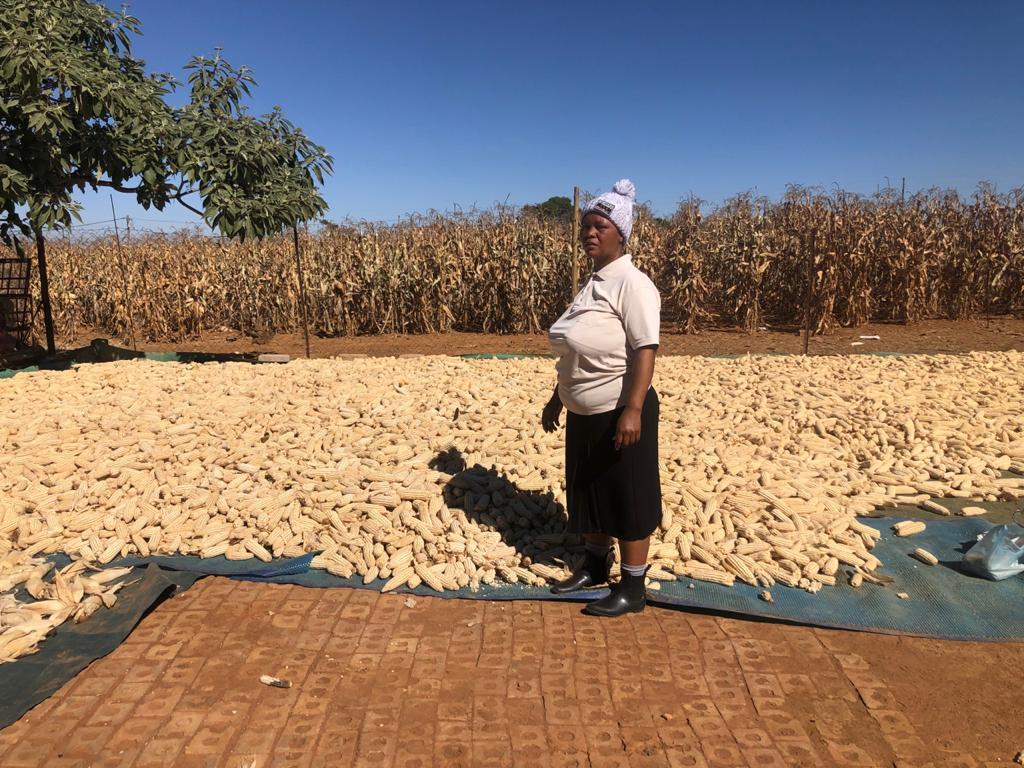
Mwanamke aliyekijita katika kilimo cha biashara zao la mahindi, ameyavuna tayari na kuyaanika kwenye mifuko ya nailoni, ili kuhakikisha yanakauaka  vya kutosha ili kusagwa na unga wake kuuzwa dukani.